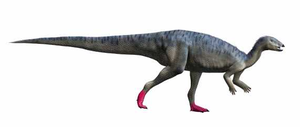
La Formation d'Elrhaz est une formation géologique au centre du Niger renommée pour son gisement de fossiles de vertébrés, le gisement de Gadoufaoua, datant d'il y a environ 115 à 112 millions d'années. Il s'agit du plus important site de Dinosauriens d'Afrique. Il est situé sur la bordure occidentale du désert de Ténéré.
Elrhazosaurus est un genre éteint de dinosaures ornithopodes de la famille des Dryosauridés dont des restes fossiles ont été trouvés au Niger dans les roches de la formation d'Elrhaz. Il a vécu il y a environ 115 millions d'années, au Crétacé. Ses restes sont d'abord attribués à une nouvelle espèce d'un genre connu de Dryosauride européen, Valdosaurus, puis sont identifiés comme appartenant à un nouveau genre de dinosaure.